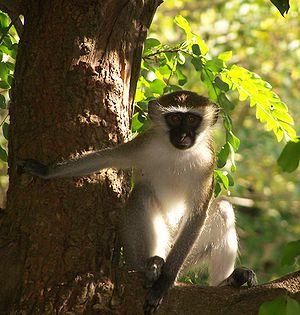
Le Vervet ou Vervet bleu est une espèce de primate africain de la famille des Cercopithecidae.